Embassy of the United Kingdom, Tehran

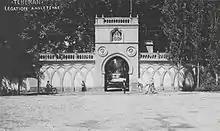
Embassy in 1920

On 29 November 2011, two compounds of the British embassy in Tehran were stormed by Iranian protesters. The protesters smashed windows, ransacked offices, set fire to government documents, and burned a British flag.